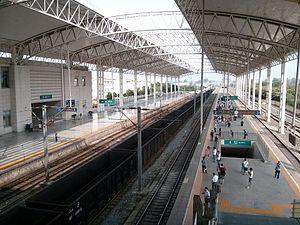
Zengdu est district de la ville-préfecture de Suizhou, dont il abrite le siège. Il contient un centre urbain à la confluence de la Yunshui et de la Cheshui, ainsi que des zones plus rurales. En 1977, sur la colline de Leigudun, à l'ouest de la ville, l'armée populaire de libération découvrit par hasard un importante tombe du Vᵉ siècle av. J.-C., celle du marquis Yi de Zeng.